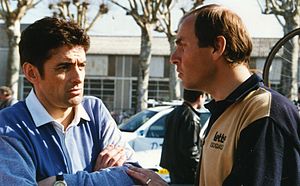
Jean-Luc Vandenbroucke
Jean-Luc Vandenbroucke er en tidligere belgisk landevejscykelrytter og sportsdirektør. Han er onkel til Frank Vandenbroucke. Han var en prologspecialist, vandt 19 prologer i sin karriere.